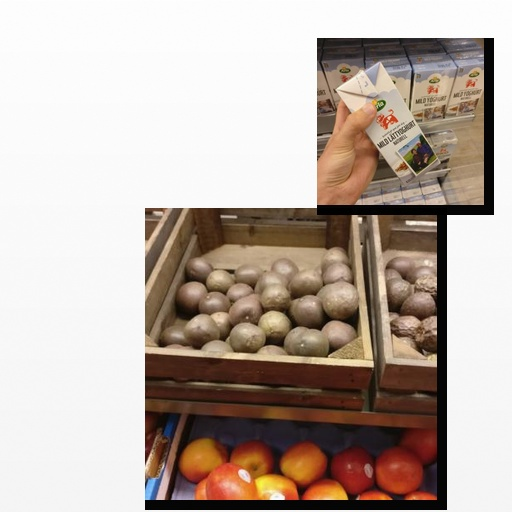
Food items: natural_low_fat_yogurt, passion_fruit